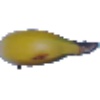
Label: Banana 1